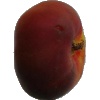
Label: Nectarine Flat 1